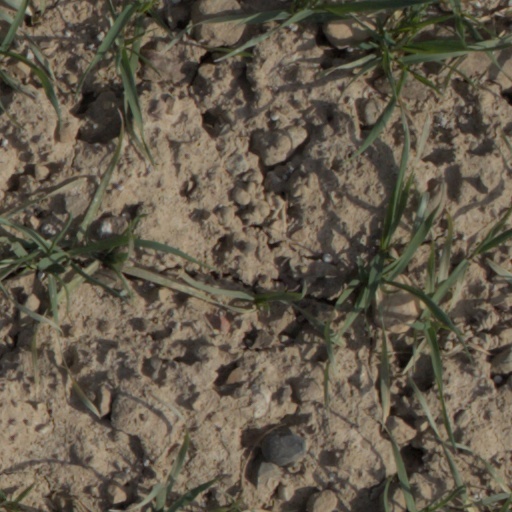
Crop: wheat